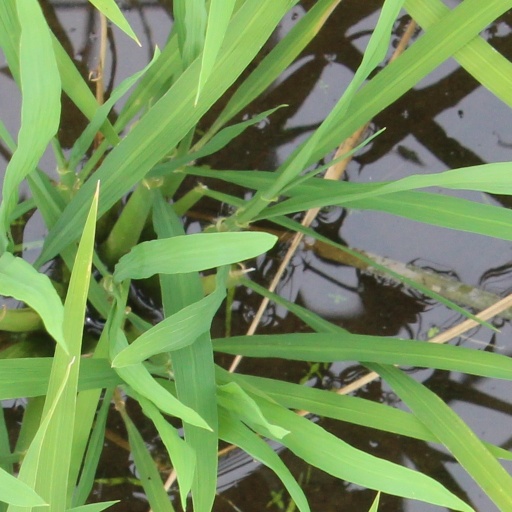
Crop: rice